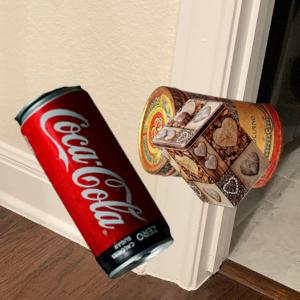
Label: cans